Madonna and Child with Saints (Palma Vecchio, Genoa)

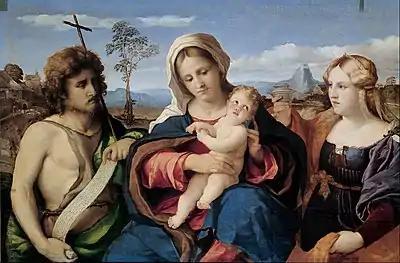
"Madonna and Child with Saints" (c. 1520–1522)

Madonna and Child with Saints is a "c." 1520-1522 oil on panel painting by Palma Vecchio, now in the Palazzo Rosso in Genoa.